William P. Halliday

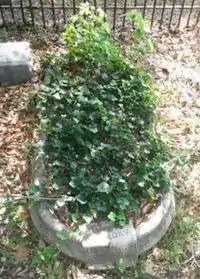
William P. Halliday, tombstone in Mound City, Illinois

William Parker Halliday became acquainted with George Pullman through his many business interests which took him to Chicago, Springfield, and Washington, D.C. Halliday owned his own Pullman Palace Car, a personal gift from George Pullman.